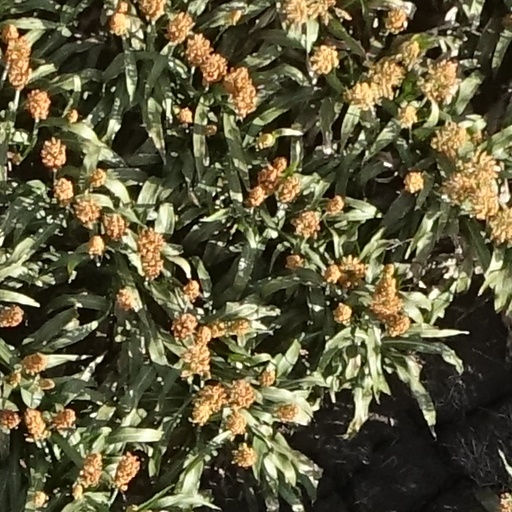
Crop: sorghum